Monckton Commission

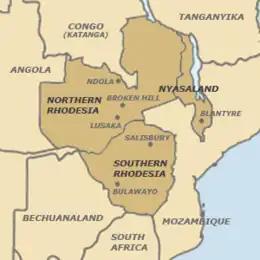
A map. See description

The Monckton Commission, officially the Advisory Commission for the Review of the Constitution of the Federation of Rhodesia and Nyasaland, was set up by the British government under the chairmanship of Walter Monckton, 1st Viscount Monckton of Brenchley, in 1960. Its purpose was to investigate and make proposals for the future of the Federation of Rhodesia and Nyasaland (or Central African Federation), made up of Southern Rhodesia, Northern Rhodesia and Nyasaland—respectively equivalent to today's Zimbabwe, Zambia and Malawi.